1964 split in the Communist Party of India

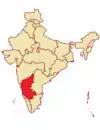
Mysore

In Kerala most of the top leadership in CPI, such as M.N. Govindan Nair, T.V.Thomas, R. Sugathan and C. Achutha Menon stayed with CPI. The rightists had a 2/3 majority in both the CPI Kerala State Council and the CPI legislative faction (19 out of 30 assembly members sided with CPI(Right), including the Deputy Leader of the CPI group in the Kerala Legislative Assembly C. Achutha Menon). Among the leaders that went with CPI(M), the most prominent were Namboodiripad (CPI group leader in the assembly), Gopalan and K.R. Gowri Amma. But whilst most of the top leaders in the state sided with CPI, most of the party cadres sided with CPI(M). In the case of T.V. Thomas and K.R. Gowri Amma, the party split placed the two spouses in opposing factions.